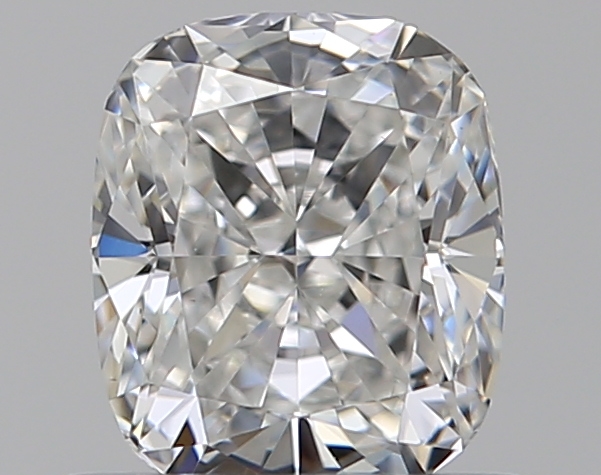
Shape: cushion
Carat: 0.7
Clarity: VS1
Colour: F
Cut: EX
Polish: EX
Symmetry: VG
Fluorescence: N
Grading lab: GIA
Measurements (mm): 5.48 x 4.66 x 3.22